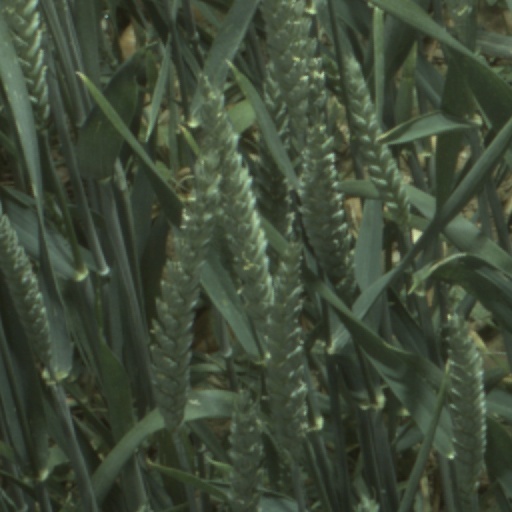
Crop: wheat